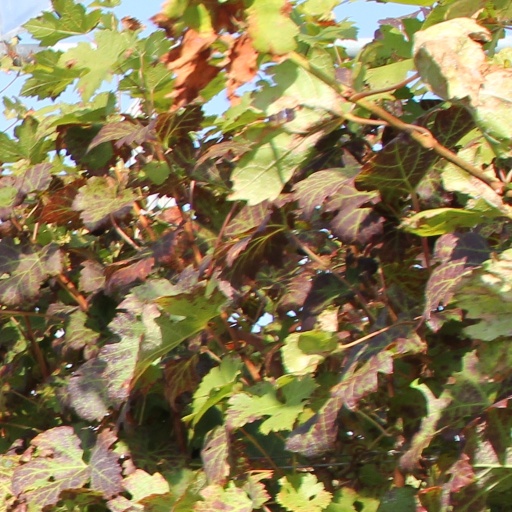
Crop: grape